John T. Hayward

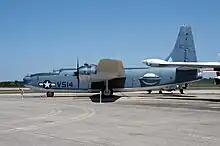
A Navy PB4Y bomber

Hayward was posted to the Naval Aircraft Factory in Philadelphia in June 1940, where he continued graduate studies at Temple University that he had begun in 1937, and then attended the University of Pennsylvania's Moore School of Electrical Engineering, where he studied nuclear physics. At the Naval Aircraft Factory, he was involved in an effort to improve aircraft instrumentation, notably the compass and altimeter. He was promoted to lieutenant commander in January 1942.